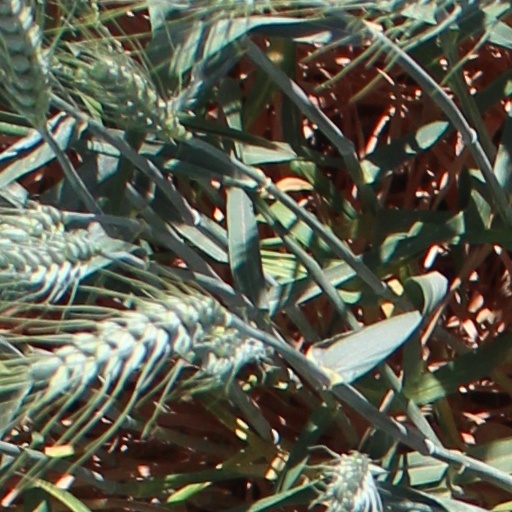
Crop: wheat